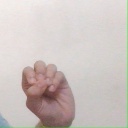
अक्षर: उ